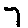
Label: 7